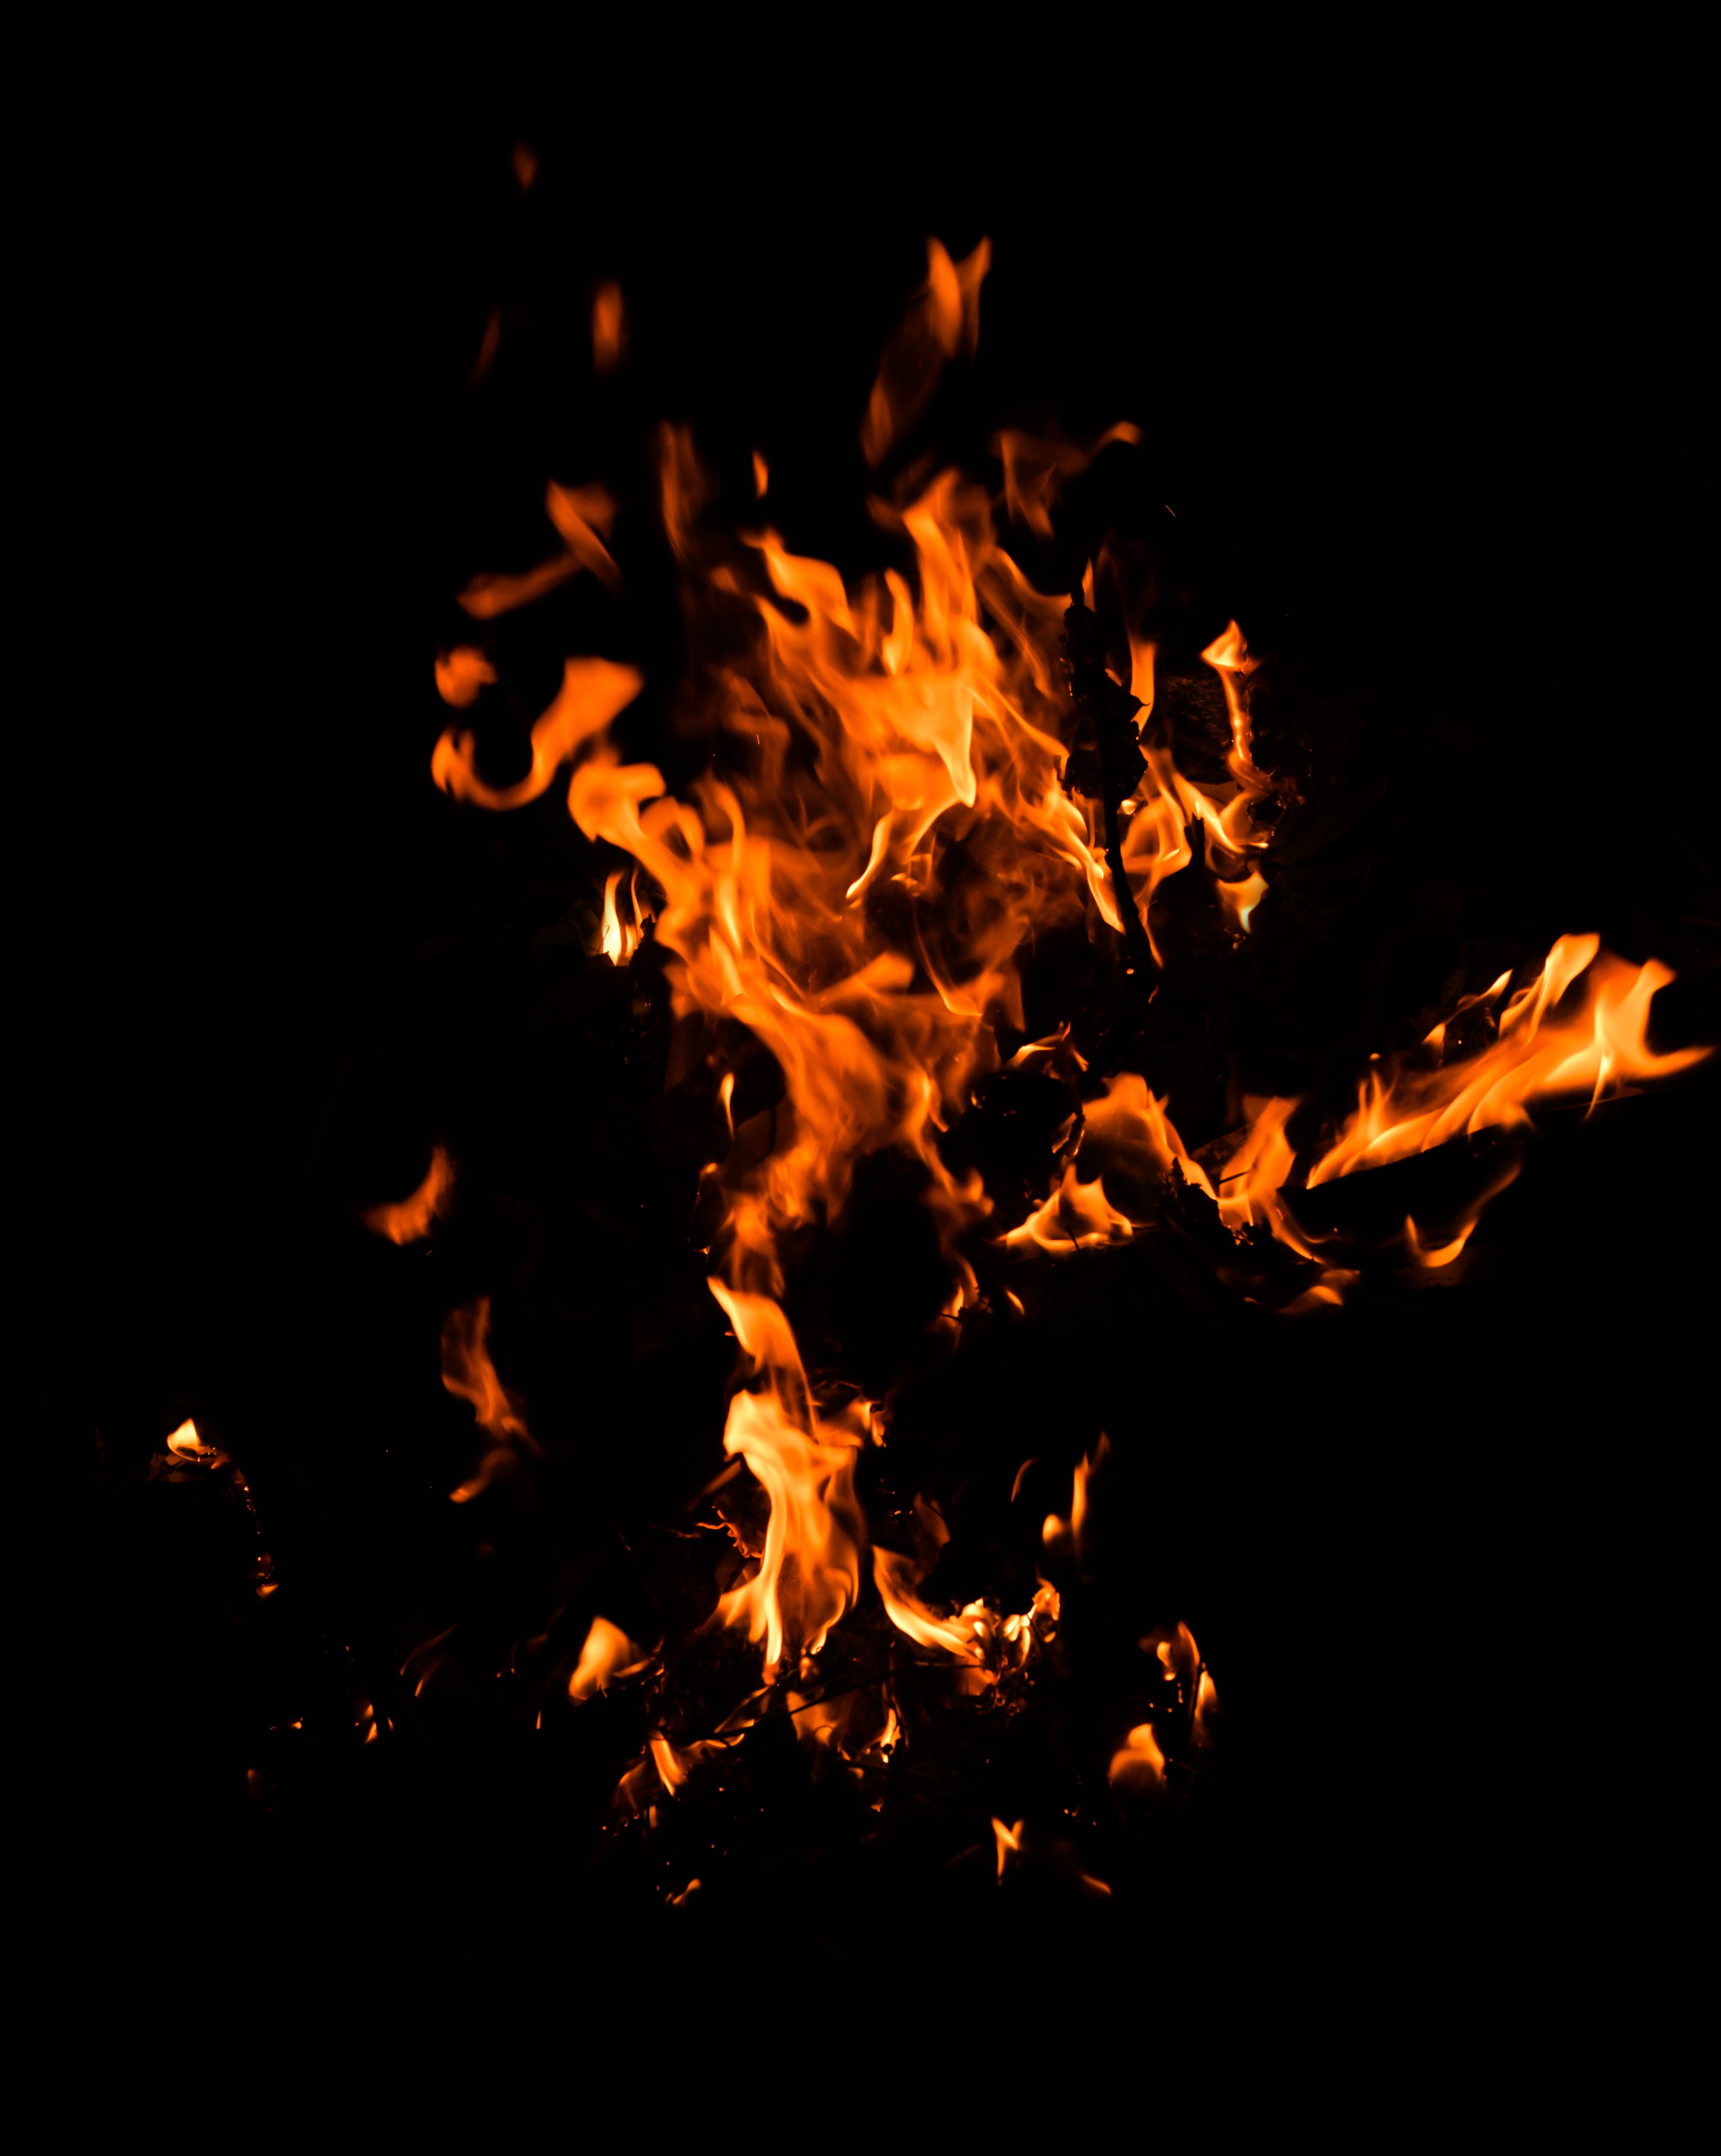
flame, fire, darkness, heat, computer wallpaper, bonfire, sky, night